Francese Litchfield Turnbull

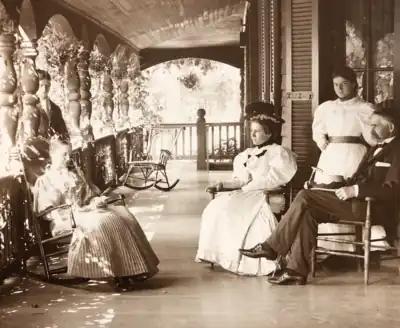
Francese Litchfield Turnbull with her family (her husband Lawrence is opposite her ) at "La Paix"

The Turnbulls' long association and support of Sidney Lanier dates to around 1870, due to Lawrence Turnbull's admiration for the poem "Nirvana". They were likely the impetus for Lanier's move to Baltimore. Aubrey Starke writes of Francese Turnbull: In Baltimore [...] the Laniers were now often with Mr. Turnbull and his poetic, music-loving wife, whose romantic idealization of Lanier has stamped itself unmistakably on Lanier's character as it appears through the aura of the Lanier legend, but who must be remembered as a real benefactor of Lanier's Baltimore days.Their support for Lanier continued after his 1881 death, as they assisted his widow and four children and even buried Lanier in the Turnbull plot in Green Mount Cemetery.